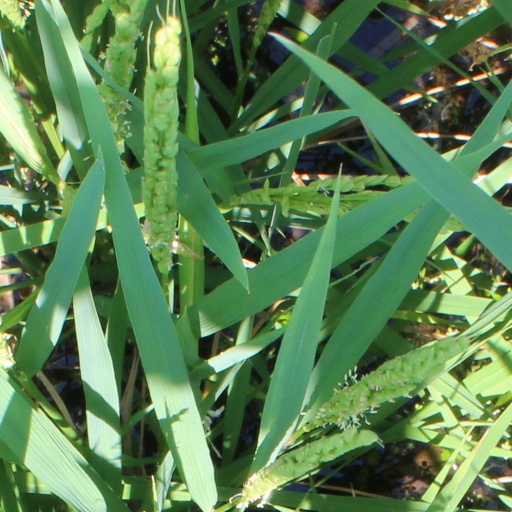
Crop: rice